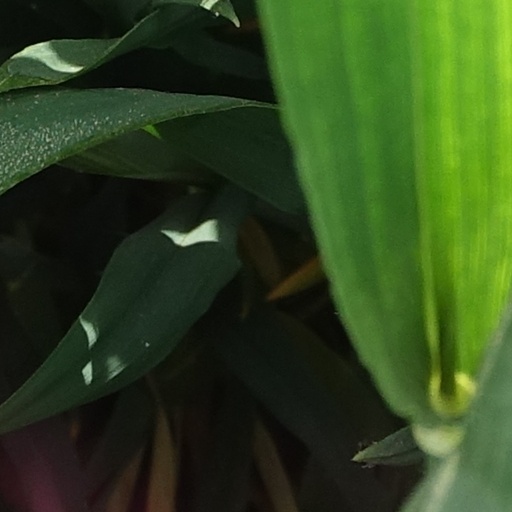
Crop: wheat